Biodegradable plastic

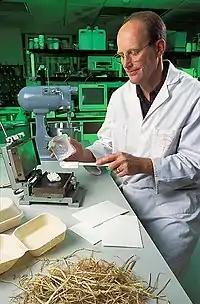
Development of biodegradable containers made from wheat starch

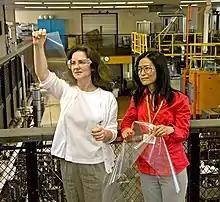
Development of an edible casein film overwrap at USDA

Biologically synthesized plastics (also called bioplastics or biobased plastics) are plastics produced from natural origins, such as plants, animals, or micro-organisms.